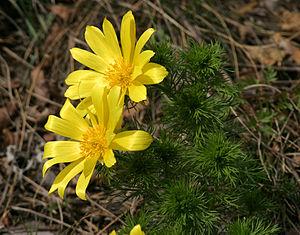
Cette liste de Tracheophyta de Bosnie-Herzégovine, ainsi que d’espèces introduites est un aperçu incomplet d’espèces de mousses, de fougères, de gymnospermes et d’angiospermes citées dans la littérature disponible en langues bosniaque, croate, serbe et serbo-croate. Cet aperçu n’inclue pas des espèces cultivées ni celles occasionnellement introduites.